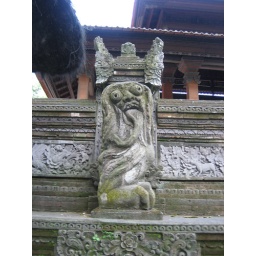
The holy monkey forest in Ubud; amazingly tranquil place, as long as you're not carrying foodstuffs.